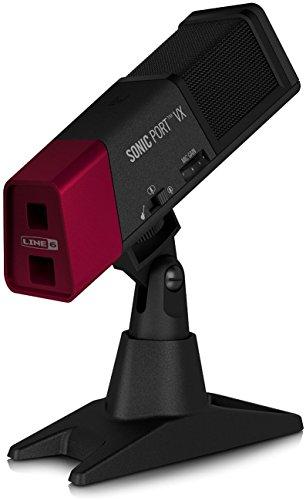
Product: Line 6 Sonic Port VX Audio I/O and Stereo Microphone
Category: Musical Instruments | Microphones & Accessories | Microphones
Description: Stereo and mono condenser mics with high-quality mic preamps.
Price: $195.20
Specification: ItemWeight:1.19pounds|ProductDimensions:7.8x2.2x7.9inches|ShippingWeight:1.19pounds(Viewshippingratesandpolicies)|DomesticShipping:ItemcanbeshippedwithinU.S.|InternationalShipping:ThisitemcanbeshippedtoselectcountriesoutsideoftheU.S.LearnMore|ShippingAdvisory:Thisitemmustbeshippedseparatelyfromotheritemsinyourorder.Additionalshippingchargeswillnotapply.|ASIN:B00MI2YF6I|Itemmodelnumber:99-072-0805|DatefirstlistedonAmazon:September4,2014